Martin Scorsese

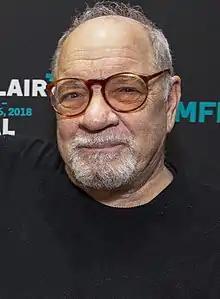
Scorsese collaborator Paul Schrader wrote the scripts for "Taxi Driver" (1976) and "Raging Bull" (1980).

"Mean Streets" was a breakthrough for Scorsese, Keitel and Robert De Niro. Pauline Kael wrote: "Martin Scorsese's "Mean Streets" is a true original of our time, a triumph of personal filmmaking. It has its own hallucinatory look; the characters live in the darkness of bars, with lighting and color just this shade of lurid ... It's about American life here and now, and it doesn't look like an American movie, or feel like one. If it were subtitled, we could hail a new European or South American talent — a new Buñuel steeped in Verdi, perhaps." By now the signature Scorsese style was in place: macho posturing, bloody violence, Catholic guilt and redemption, gritty New York locale (though the majority of "Mean Streets" was shot in Los Angeles), rapid-fire editing, and a soundtrack with contemporary music. Although the film was innovative, its wired atmosphere, edgy documentary style, and gritty street-level direction owed a debt to Cassavetes, Samuel Fuller and early Jean-Luc Godard. In 1974, actress Ellen Burstyn chose Scorsese to direct her in "Alice Doesn't Live Here Anymore", for which she won an Academy Award for Best Actress. Although well regarded, the film remains an anomaly in Scorsese's early career as it focuses on a central female character. Returning to Little Italy to explore his ethnic roots, Scorsese directed "Italianamerican" (1974), a documentary featuring his parents Charles and Catherine Scorsese.